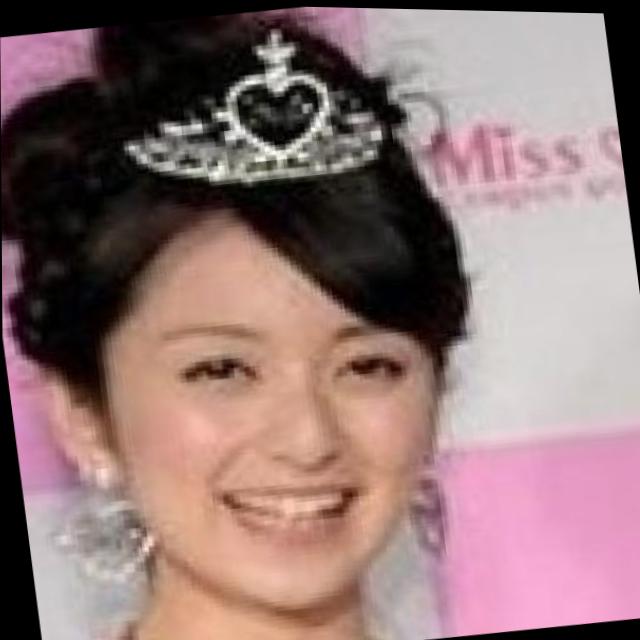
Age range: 21-44